Maramureș

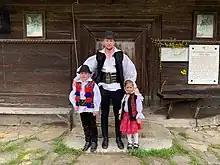
Romanians wearing Maramureș traditional clothing at a church in Sat-Șugatag

In the southern area, the majority of the population are Romanians. There are also some Hungarians, Rusyns, Ukrainians, Zipser Germans, Jews, and Roma. In the northern area, the majority are Ukrainians, with smaller Romanian, Hungarian and German communities.